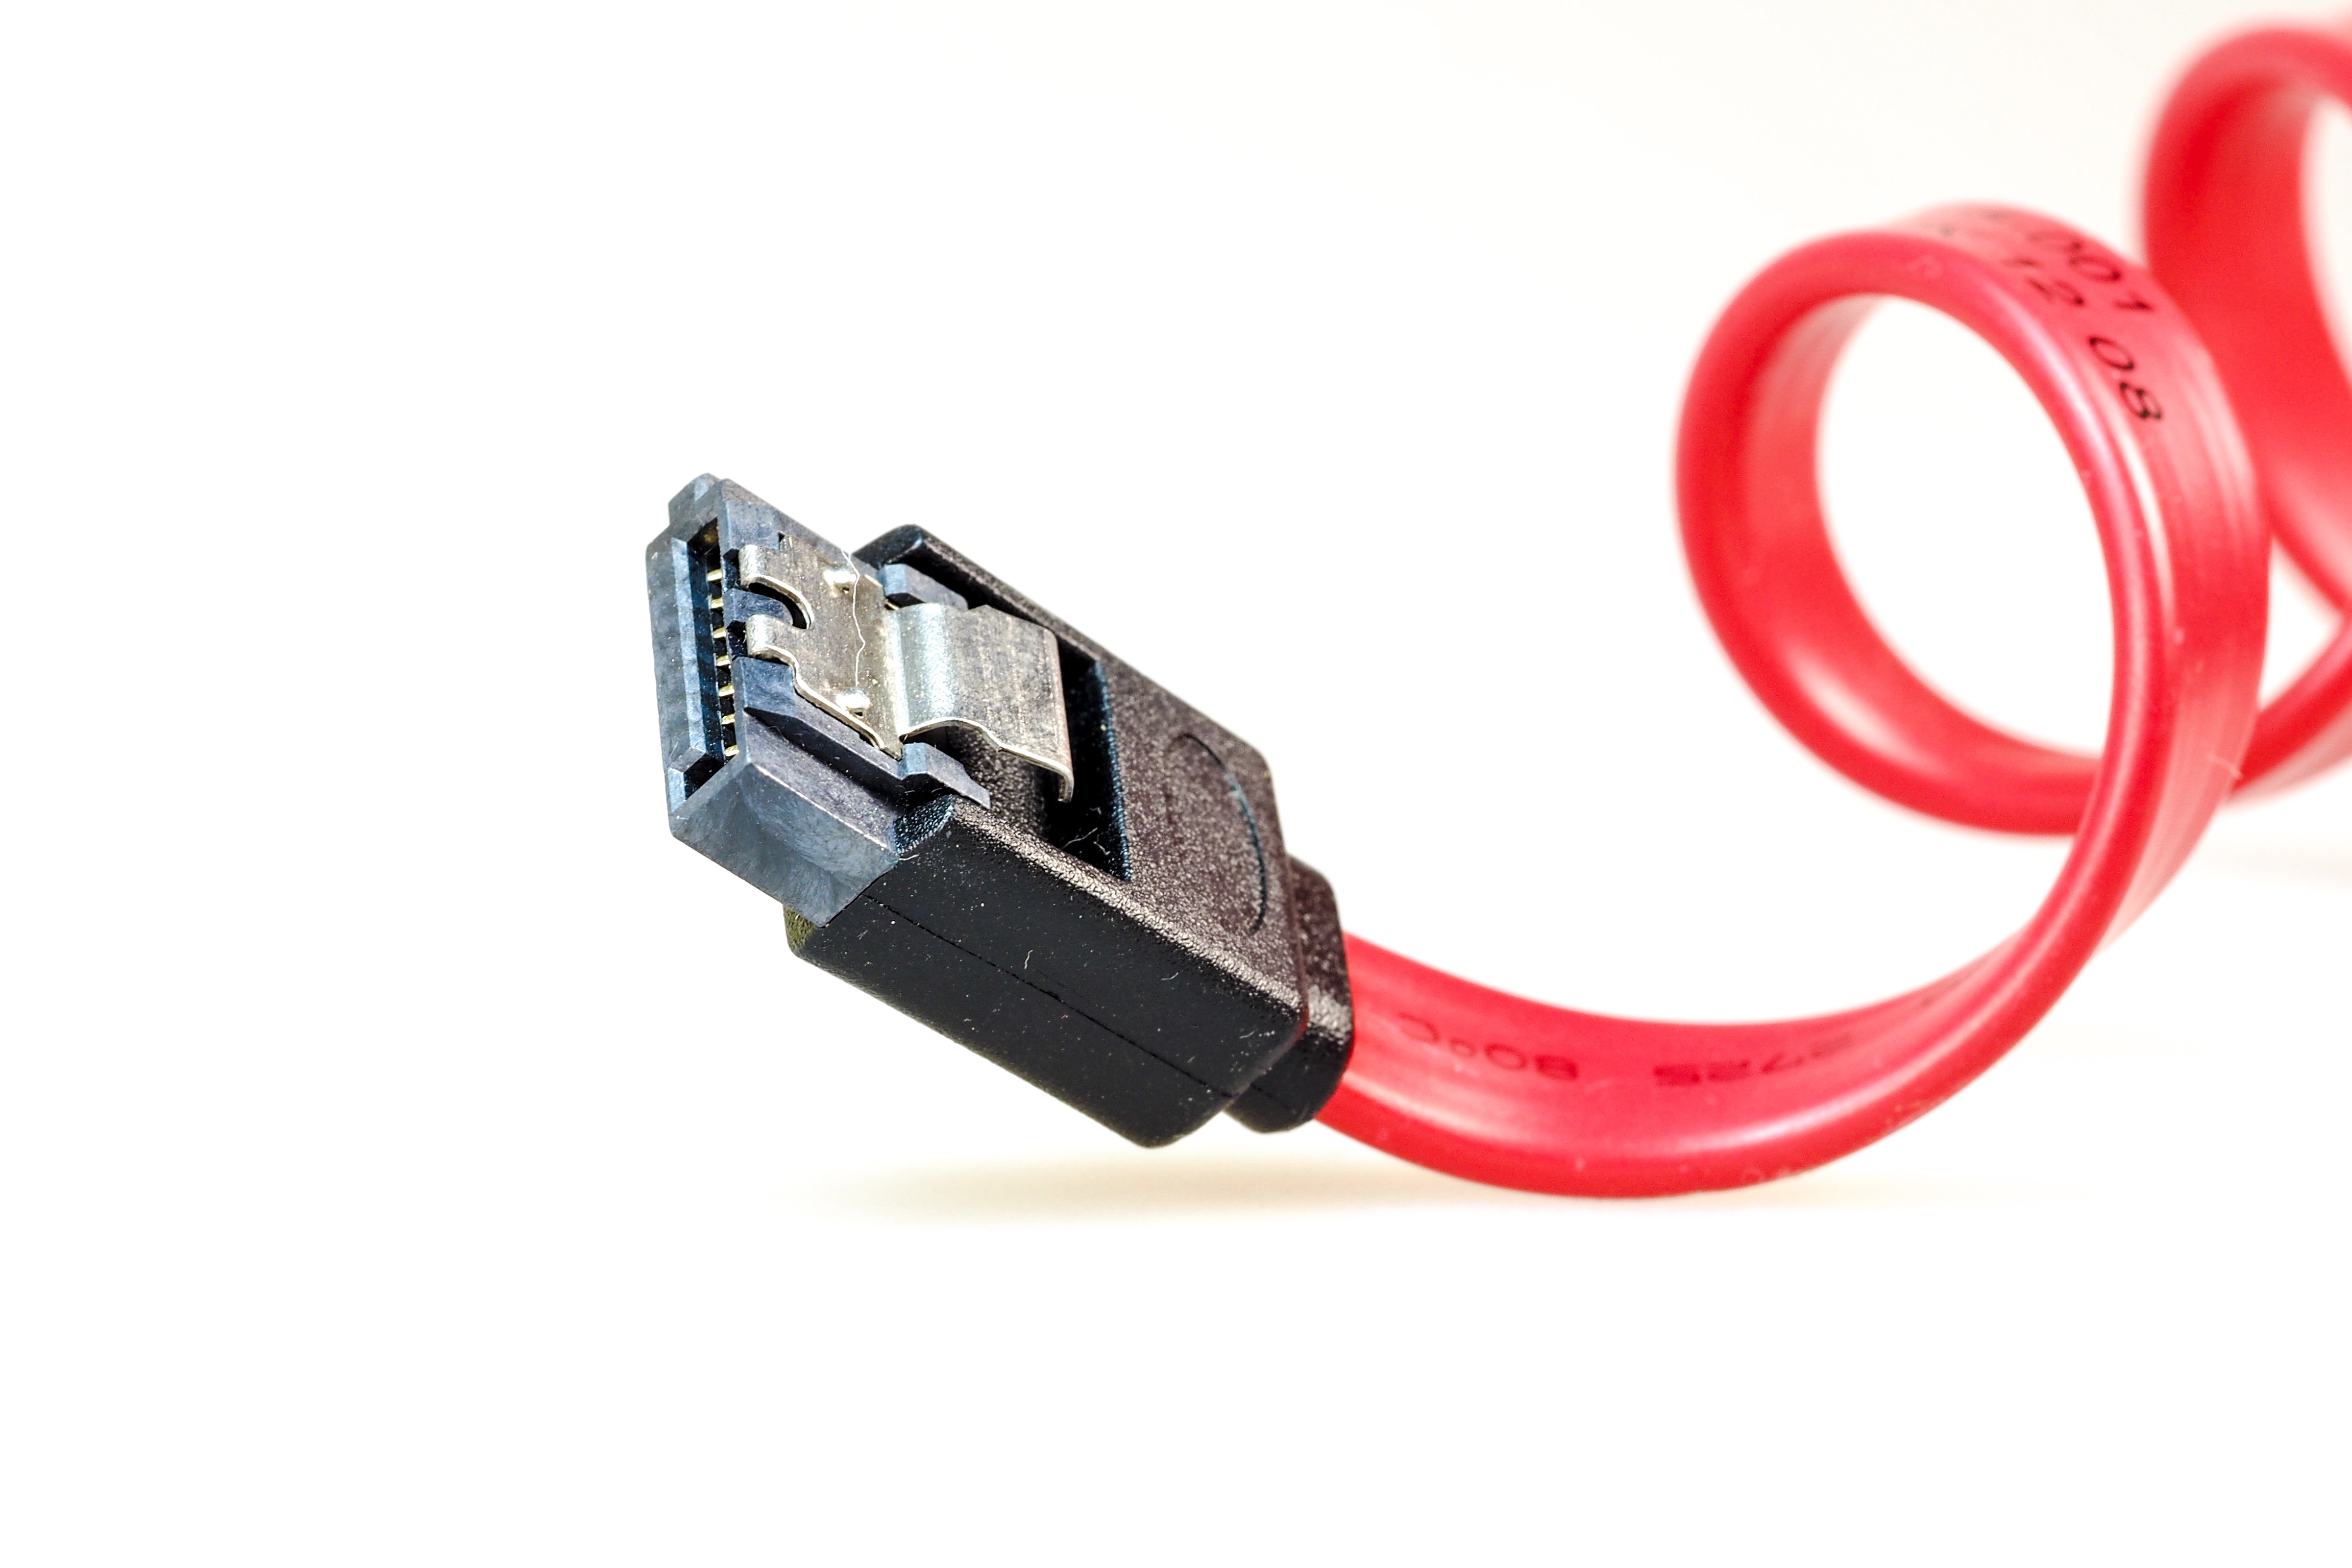
computer, technology, cable, line, red, macro, black, product, accessories, hardware, pc, it, connection, plug, datailaufnahme, periphaerie, data processing, edp, electronic device, electronics accessory, sata, s ata